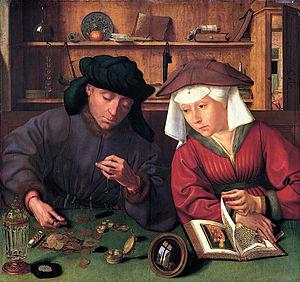
"L'époque moderne ou les « temps modernes », couvre l'époque historique qui débute à la fin du Moyen Âge située, selon les historiens, en 1453 à la chute de Constantinople ou en 1492 avec la découverte de l'Amérique par Christophe Colomb et qui se termine, selon la périodisation à ""la française"", en 1792 avec la chute de la monarchie et la proclamation de la Première République.
Le terme banquiers lombards ou plus simplement Lombards fait référence aux prêteurs sur gages du Moyen Âge, un type de banque qui apparaît en Lombardie, région prospère du Nord de l'Italie. Le terme est parfois utilisé dans un sens péjoratif et certains ont été accusés de pratiquer l'usure.
Une scène de genre, en peinture, est un type d’œuvre peinte ou dessinée qui figure des scènes à caractère anecdotique ou familier. Elle est parfois appelée peinture de genre.
L’histoire des femmes est une branche de l'histoire consacrée à l'étude des femmes en tant que groupe social, apparue dans les années 1970 et étroitement liée aux luttes féministes. De nombreux auteurs constatent en effet l'absence d'« historicité » des études sur les femmes. Ce qu'ils analysent comme un processus de déshistoricisation est un phénomène qui tente de nier tout processus historique influençant la condition féminine et qui s'appuie pour cela sur des invariants réels et historiques. L'histoire des femmes devrait donc s'appuyer sur ce que Pierre Bourdieu appelle une « reconstitution de l'histoire du travail historique de déshistoricisation ». L'historiographie de l’histoire des femmes est, quant à elle, l’étude de la place de la femme dans l'Histoire. Les femmes y sont étudiées dans leur rapports aux hommes, à la famille, à la société, etc. ainsi que l’évolution de ces rapports.
Le département des Peintures est l'un des huit départements qui composent le musée du Louvre. Il s'agit d'une des plus importantes et des plus célèbres collections du monde. Les collections du département des peintures sont spécialisées dans l'art européen du XIIIᵉ à la fin du XIXᵉ siècle. Cependant, à l'exception de la donation Hélène et Victor Lyon, l'essentiel des œuvres datant d'après 1848 sont exposées au musée d'Orsay. On peut noter que les peintures d'autres époques sont rattachées à d'autres départements. Par exemple, le département des Antiquités égyptiennes possède des peintures coptes.
Cette page concerne l'année 1514 du calendrier julien.
La guerre de Cent Ans est un conflit entrecoupé de trêves plus ou moins longues, opposant, de 1337 à 1453, la dynastie des Plantagenêt à celle des Valois et, à travers elles, le royaume d'Angleterre et celui de France. Le terme même de « guerre de Cent Ans » est une construction historiographique établie au XIXᵉ siècle, pour regrouper cette succession de conflits.
Dans une approche empirique, le poids rend compte de la qualité de ce qui est lourd ou léger, le poids d'un fardeau. La notion de poids s'étend aussi à toutes sortes de sensations et impressions. On parle de supporter, souffrir toutes les incommodités du travail, chaleur, pénibilité, en termes de poids.
Le capitalisme mercantiliste désigne un stade d'évolution du capitalisme. Cette forme de capitalisme domine au Moyen Âge et dans l'époque moderne. Cela se traduit par une prédominance des activités commerciales comme source d'accumulation de capital.
La perspective curviligne est une technique de tracé de perspective qui veut se rapprocher de l'image rétinienne, plus que ne le fait la perspective classique dont la limite est de 40°.
Quentin Metsys est un peintre flamand. Son prénom et son nom sont orthographiés de plusieurs manières : Quinten ou Kwinten, Massys, Metsys ou encore Matsijs.
Le mot bourgeoisie a un sens qui varie selon les époques :